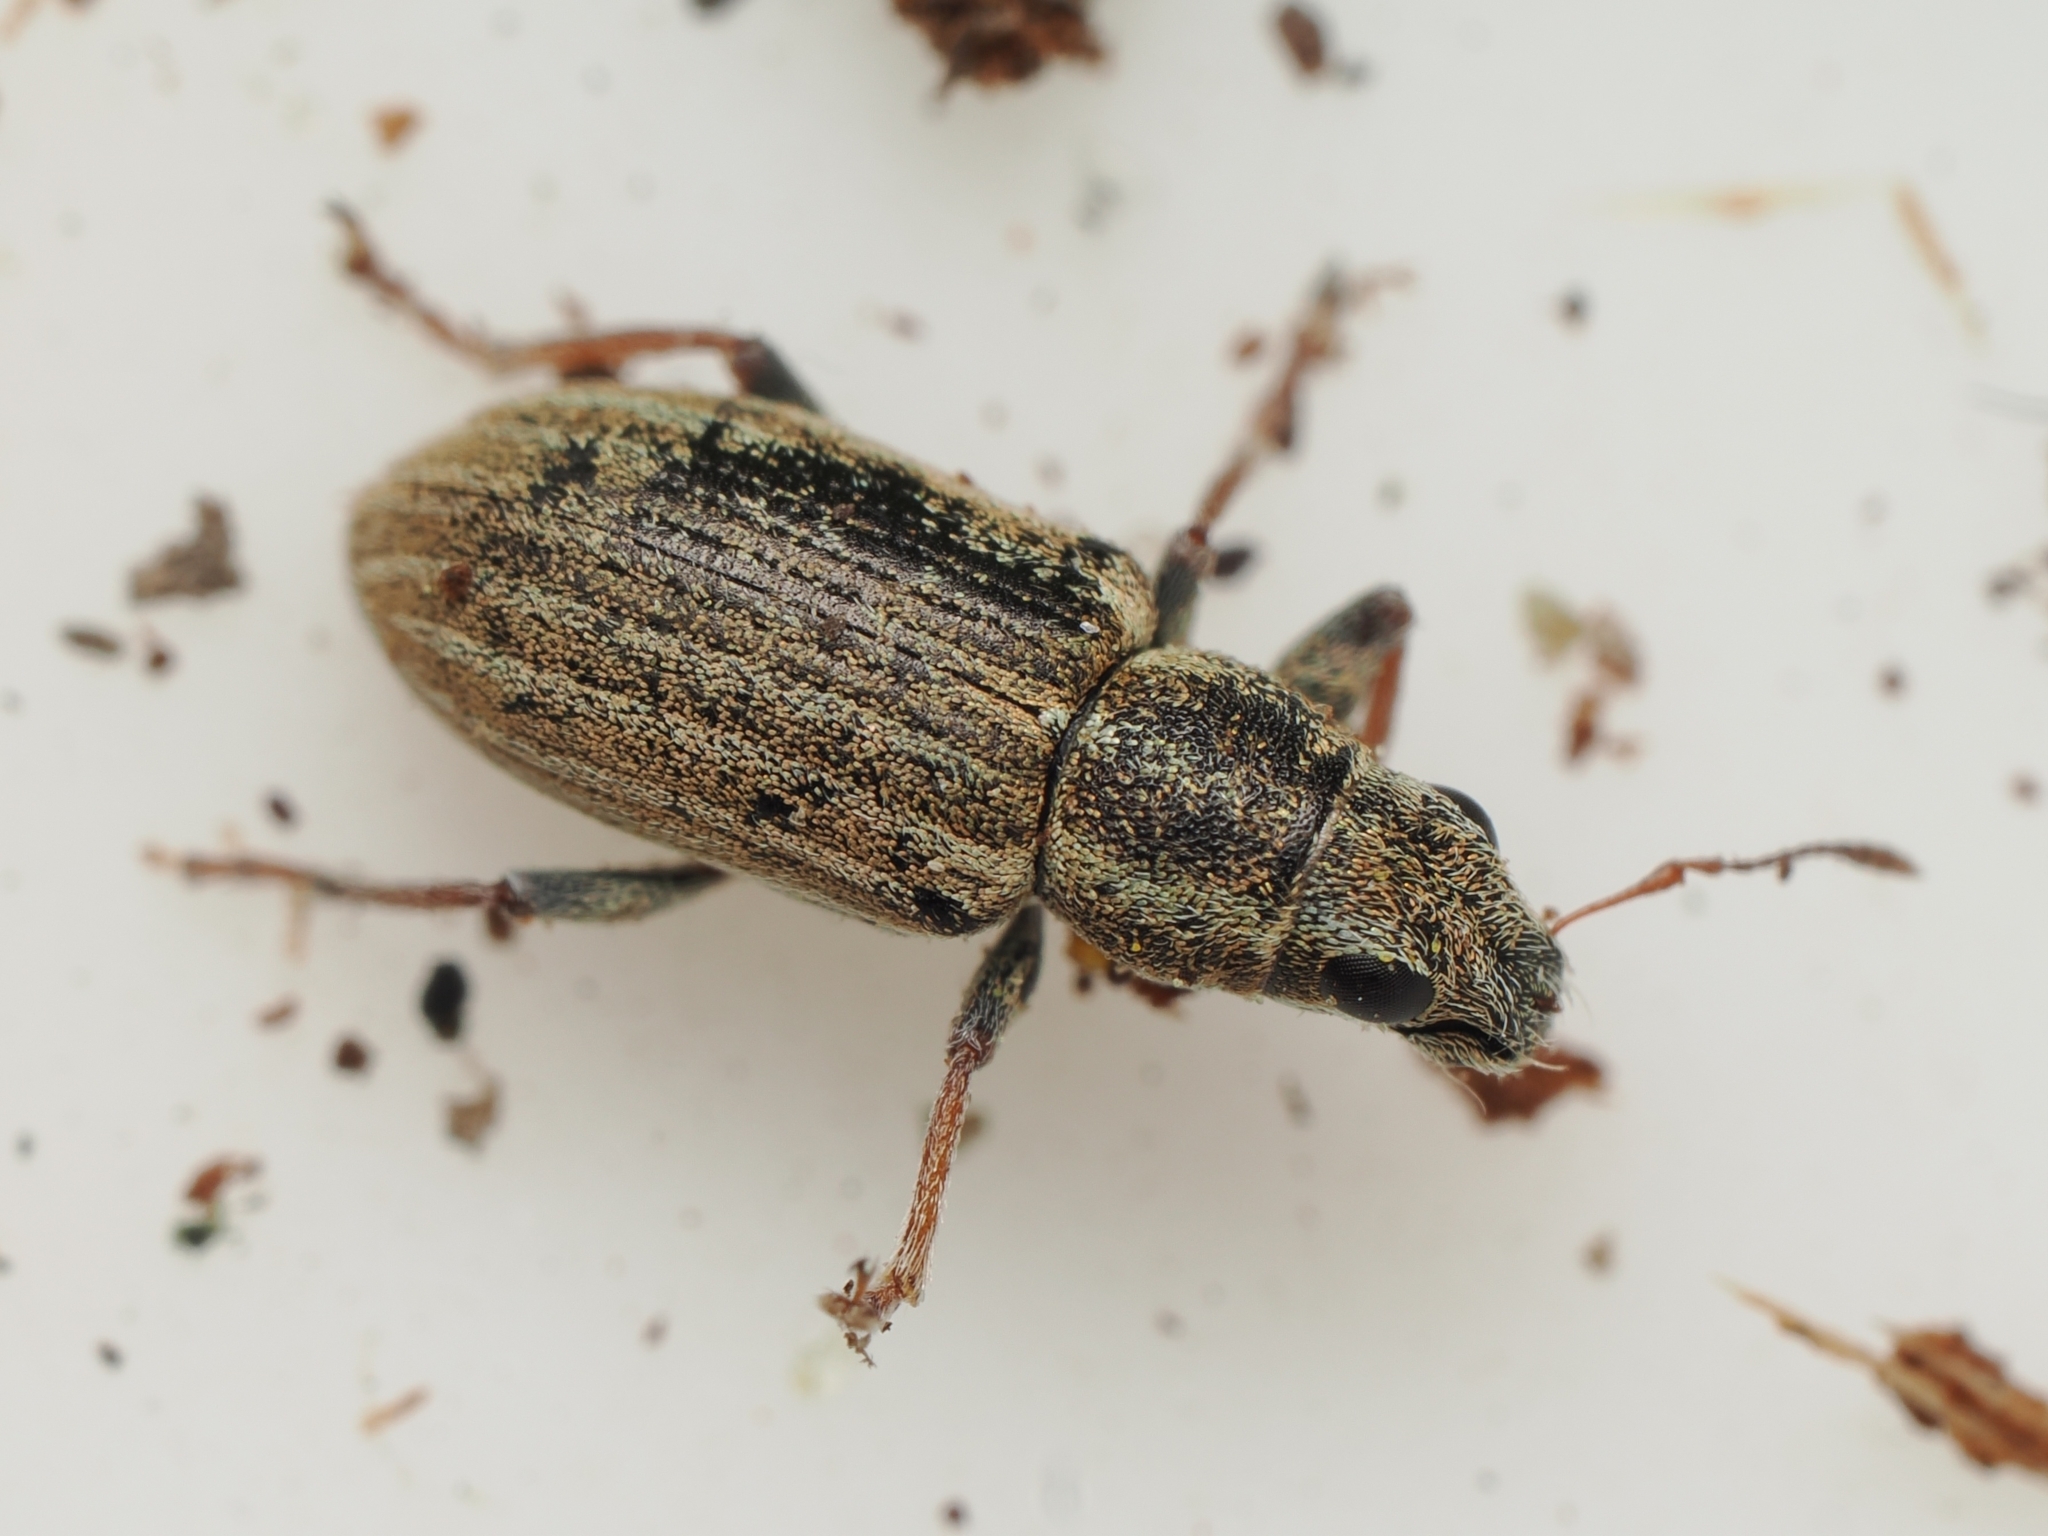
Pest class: pea_leaf_weevil